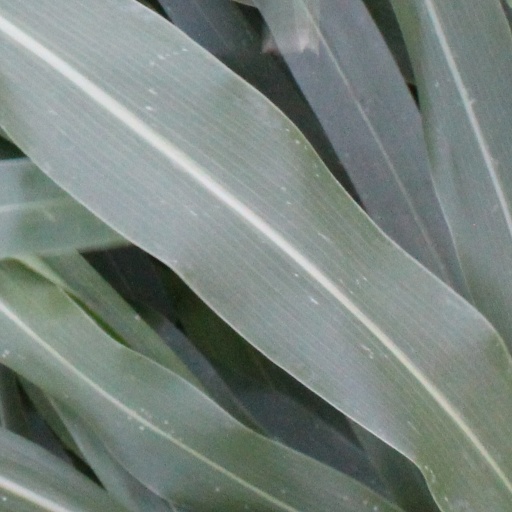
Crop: sorghum